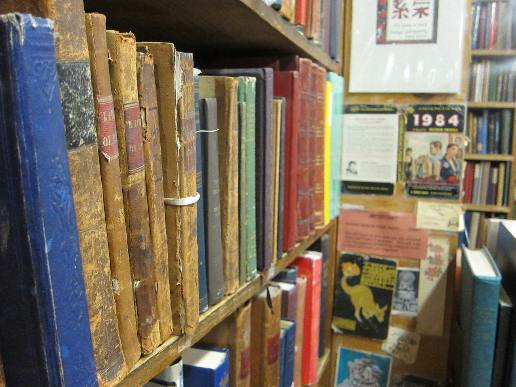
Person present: No